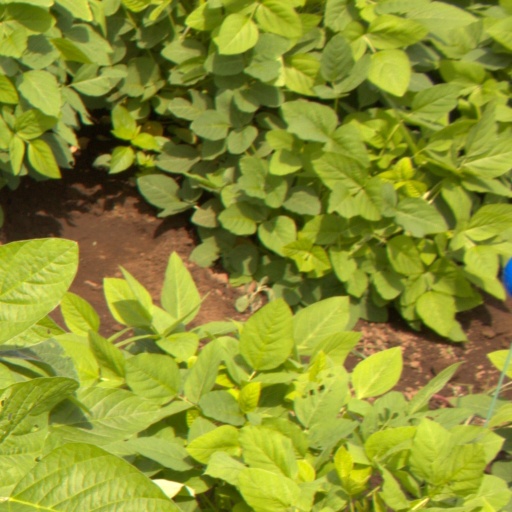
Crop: soybean